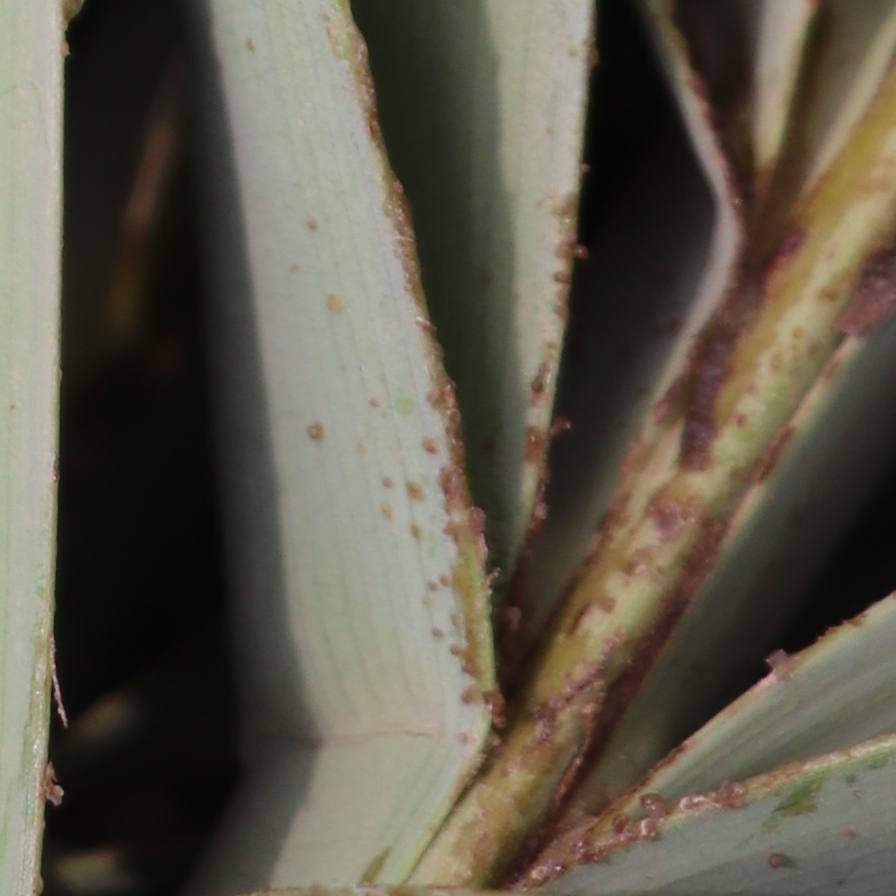
Label: Dubas